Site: brandenburg
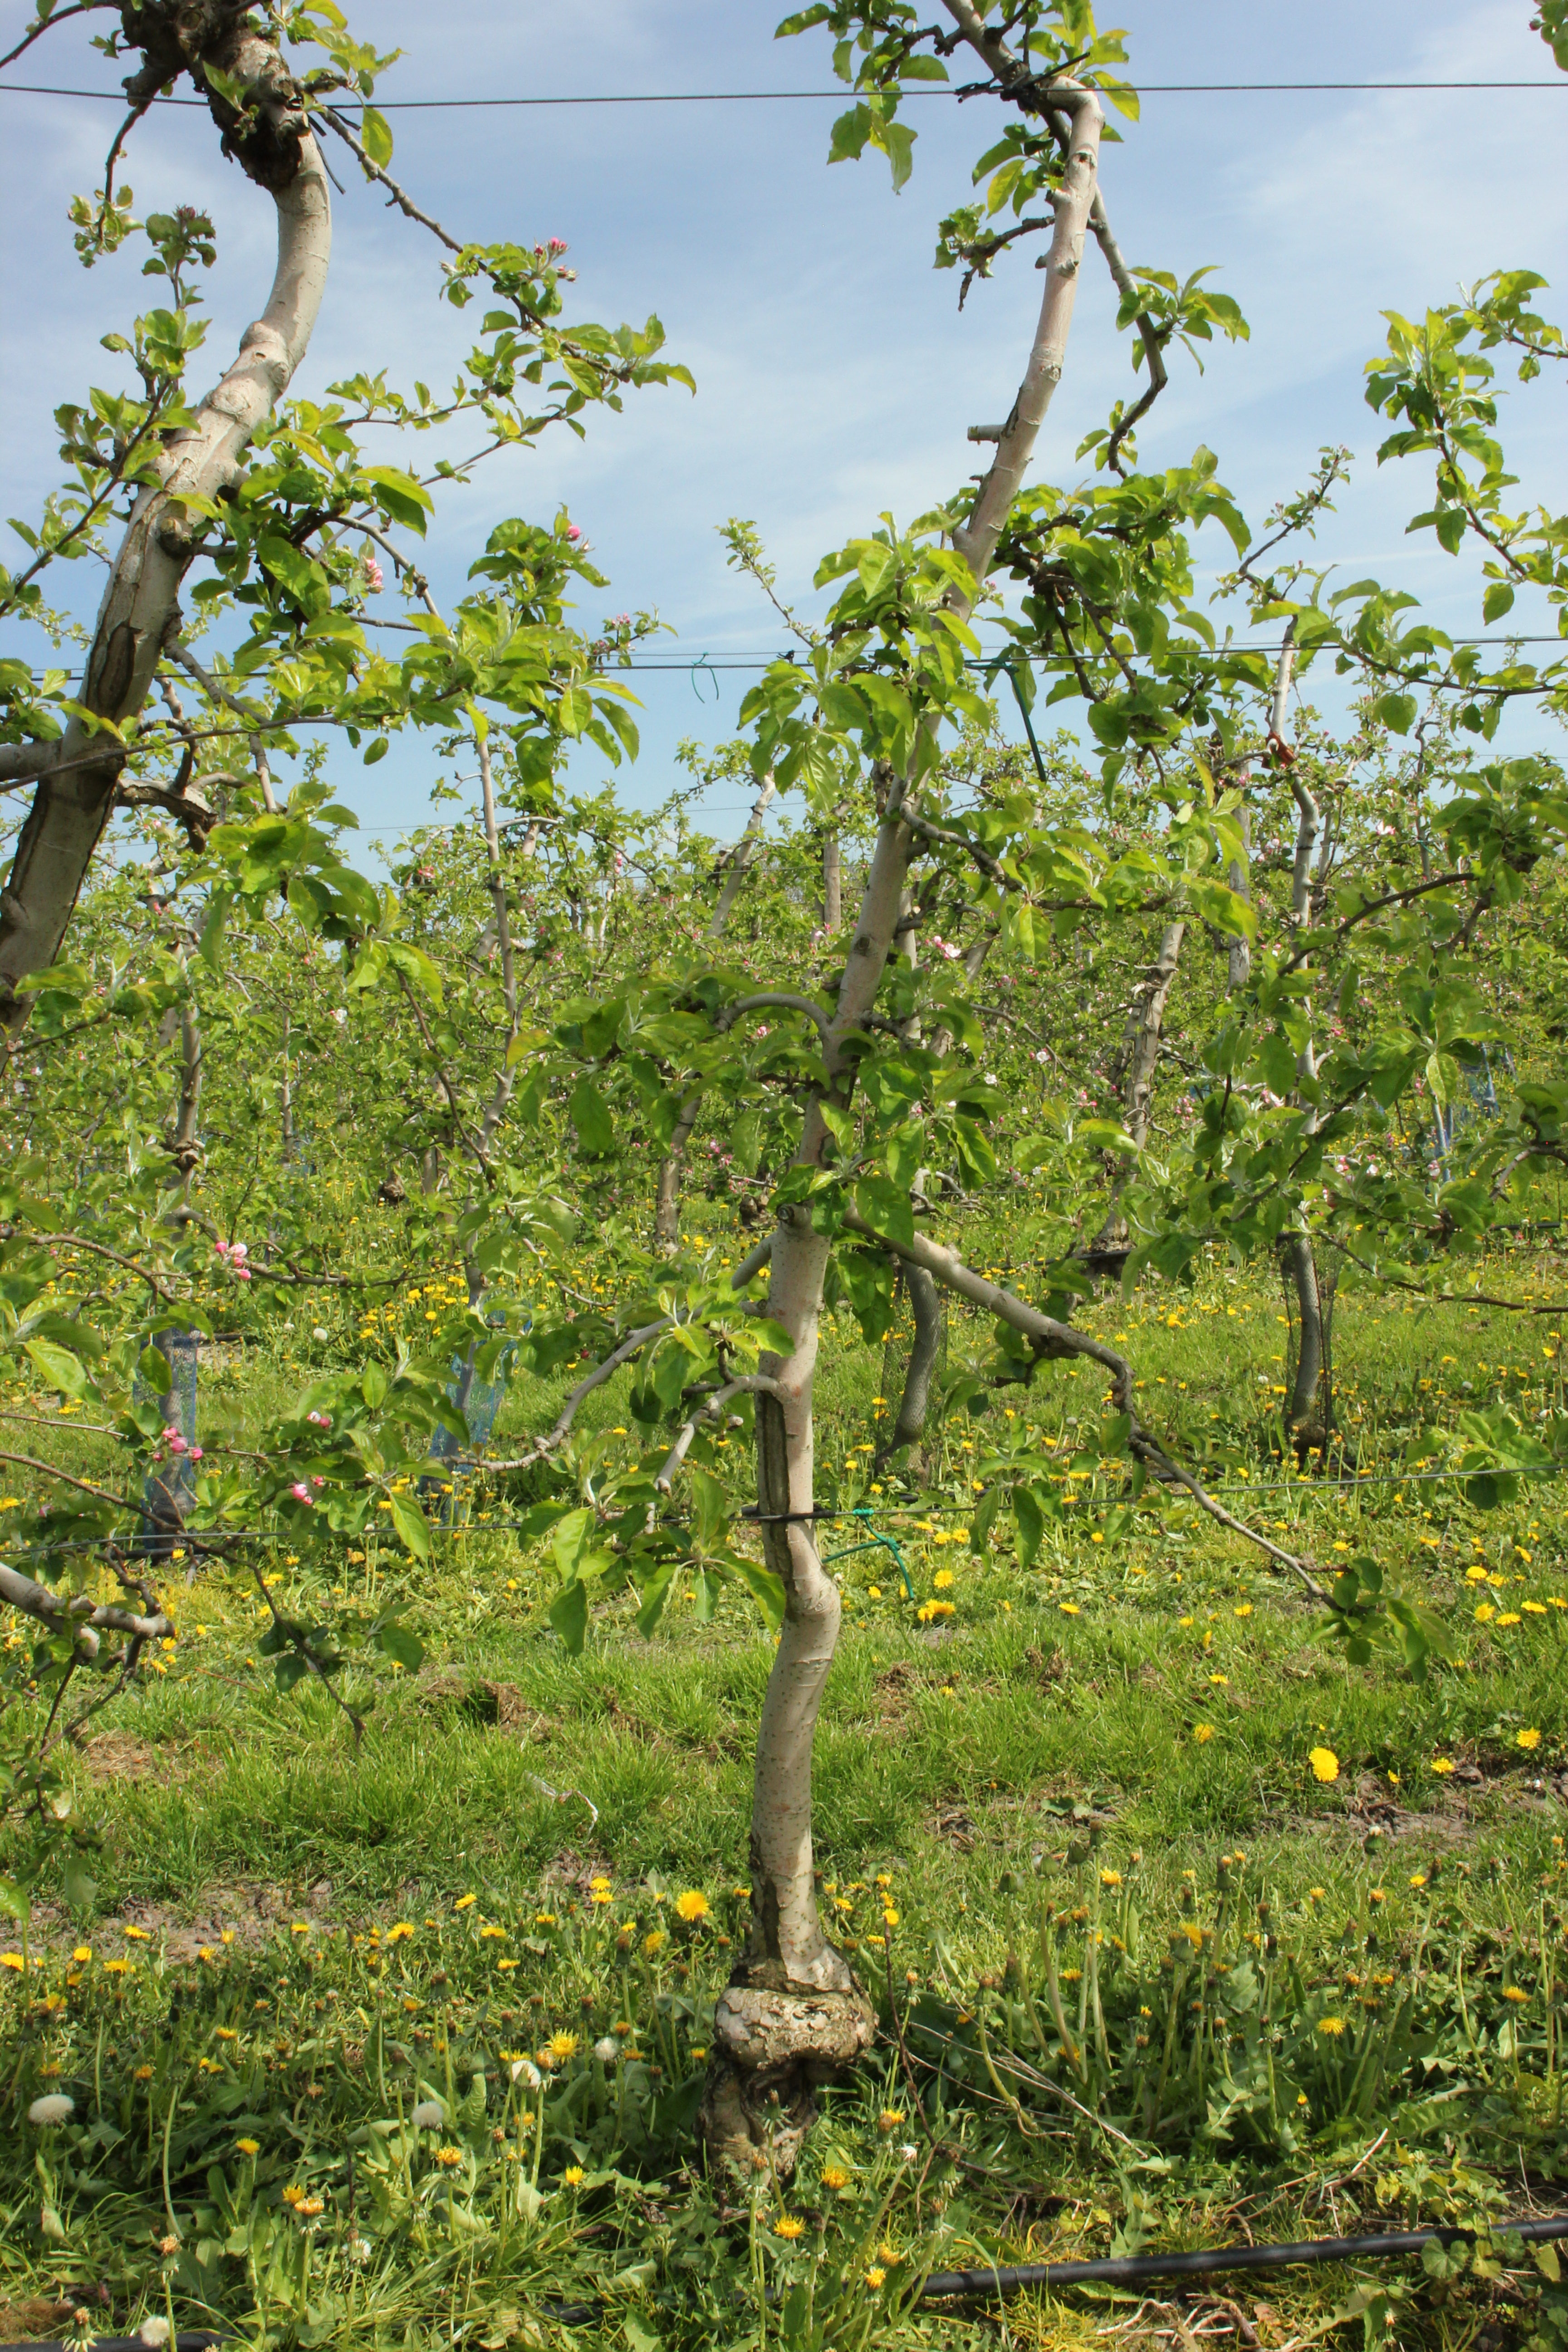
Growth stage (BBCH 60): Flowering